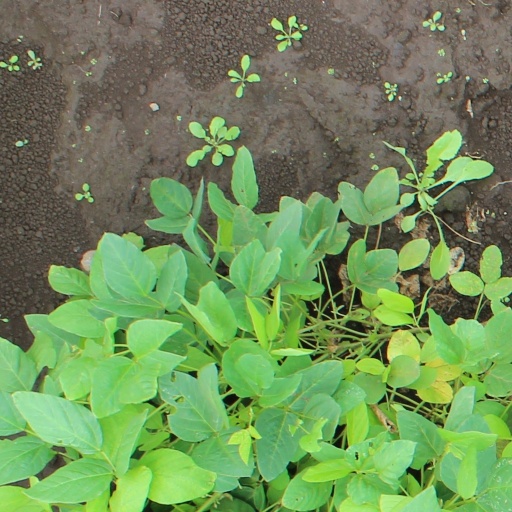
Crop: soybean